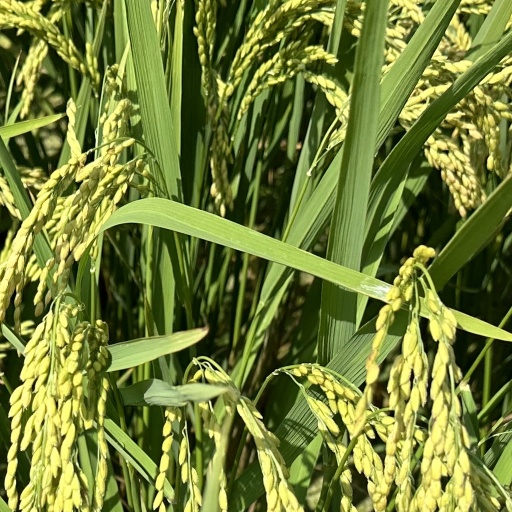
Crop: rice